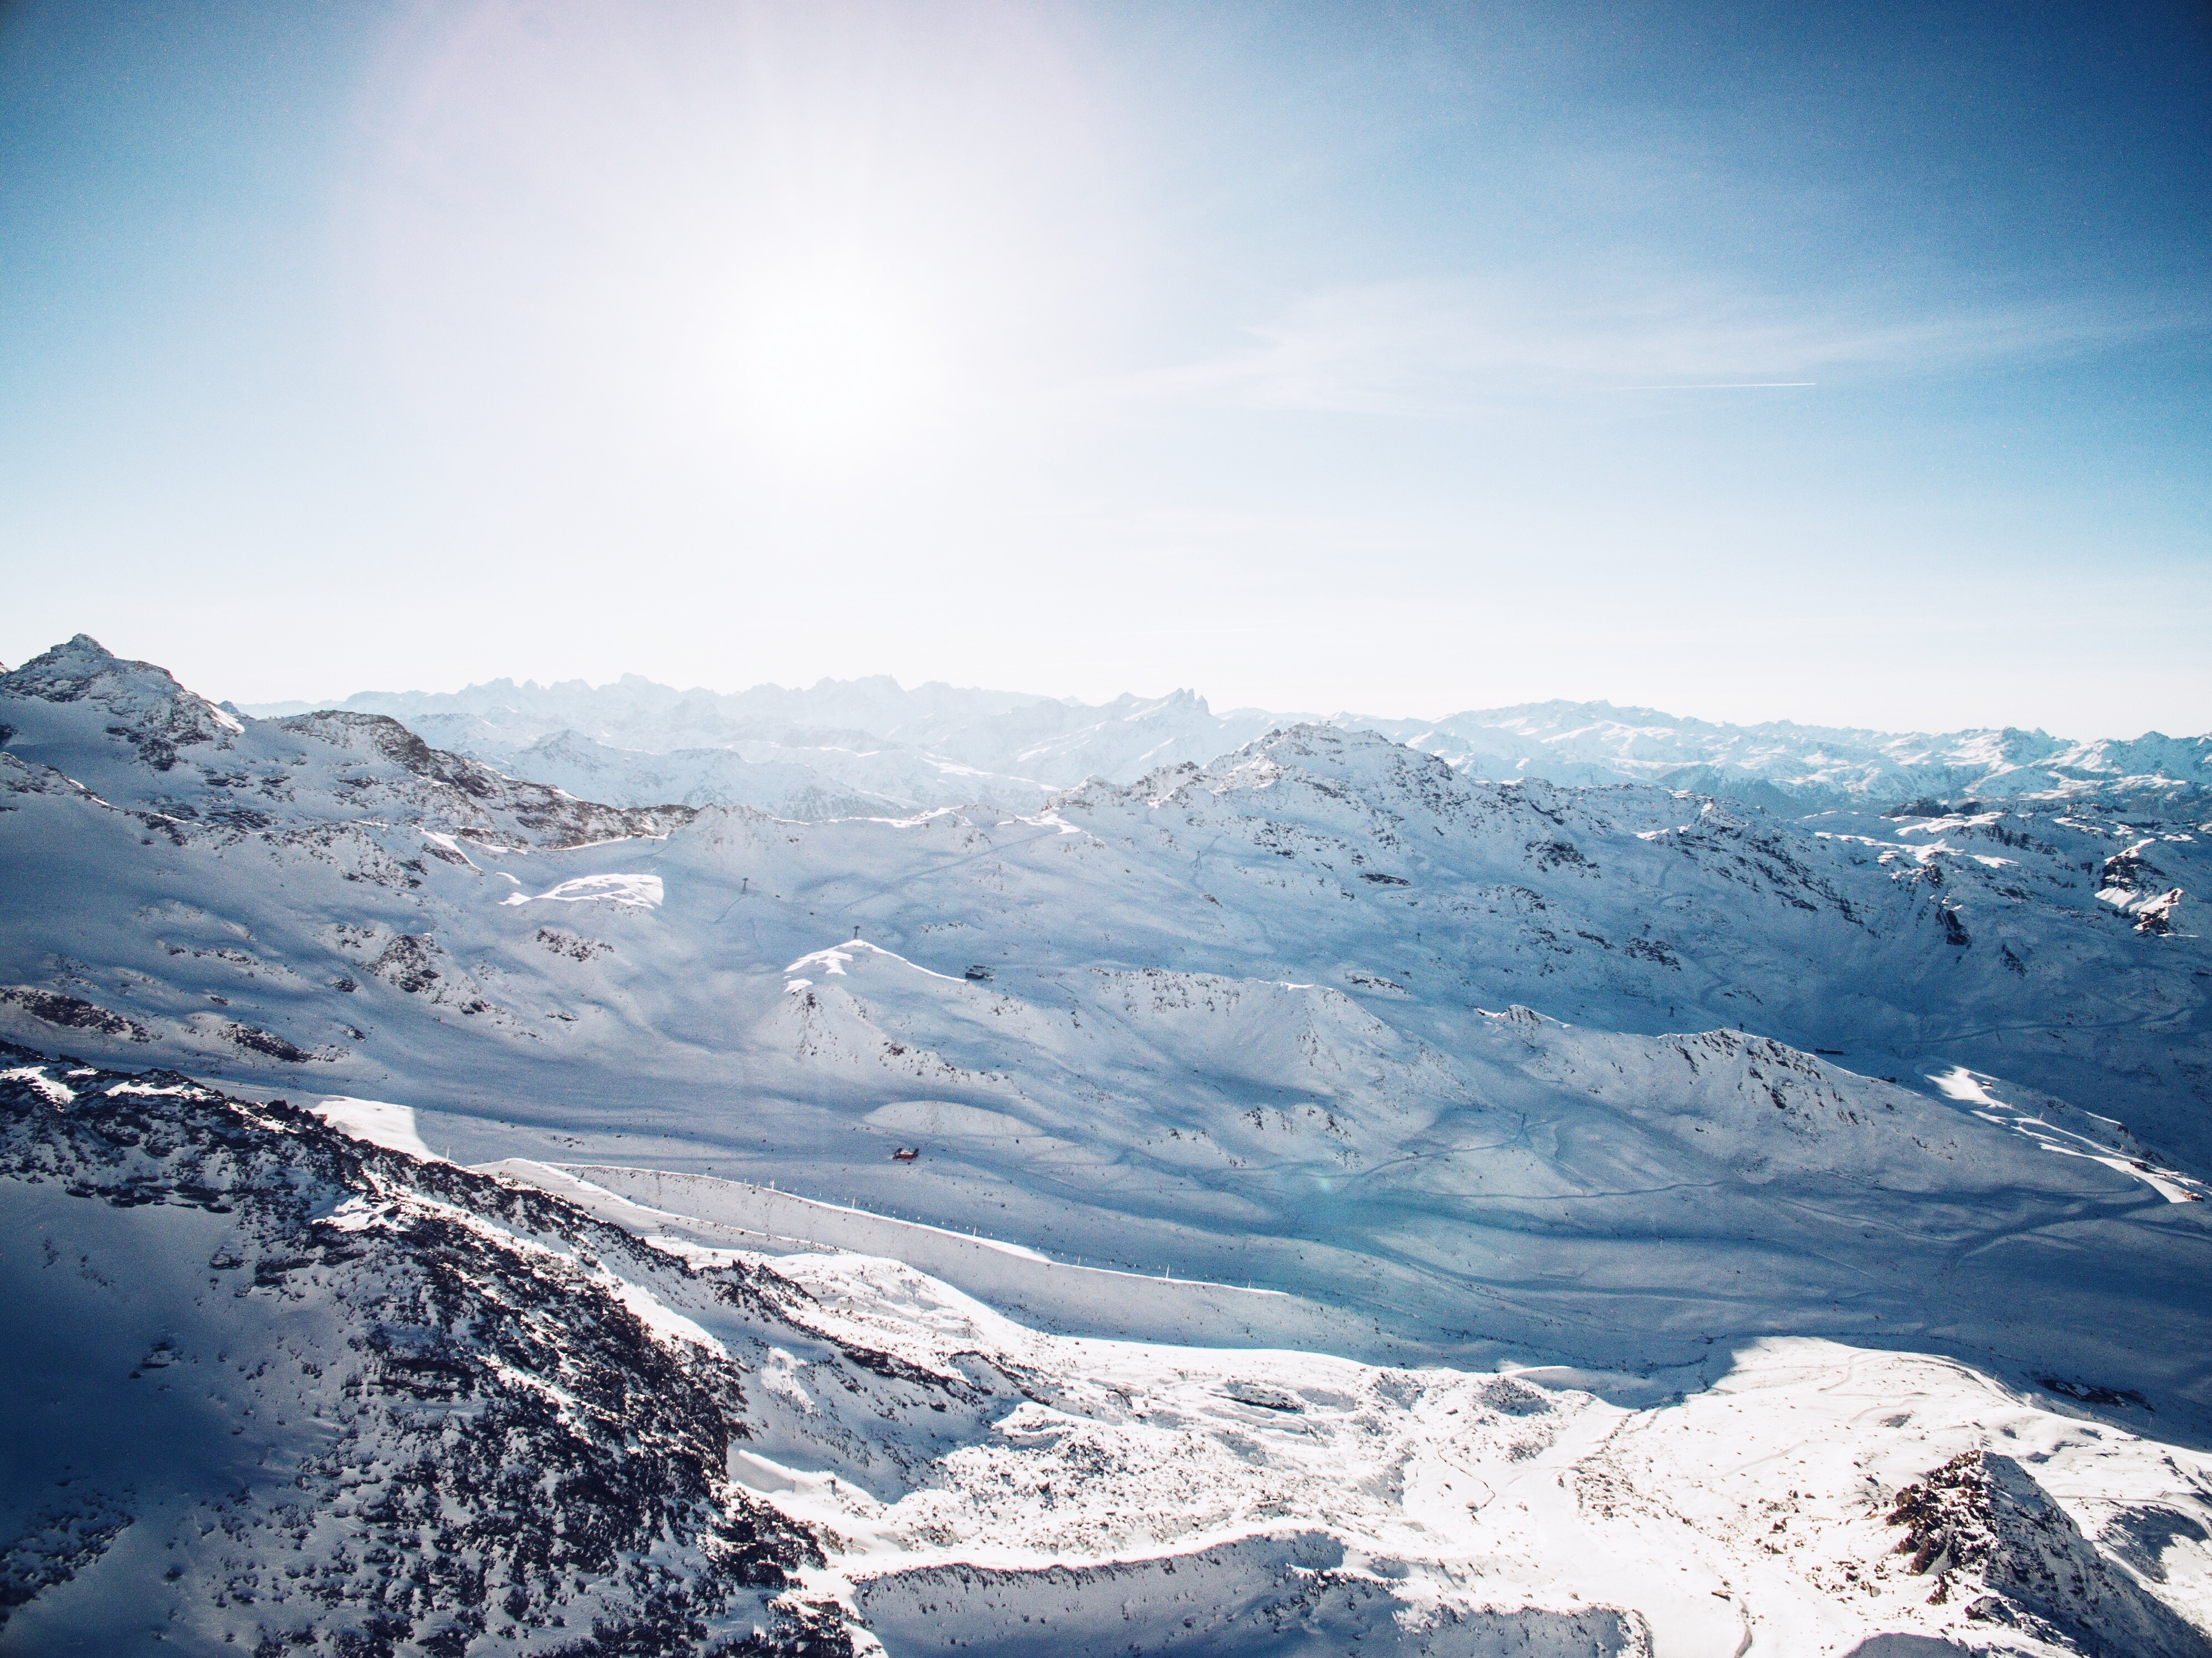
landscape, mountain, snow, cold, winter, mountain range, ice, weather, snowy, arctic, season, ridge, summit, winter sport, alps, plateau, piste, landform, geographical feature, mountainous landforms, geological phenomenon